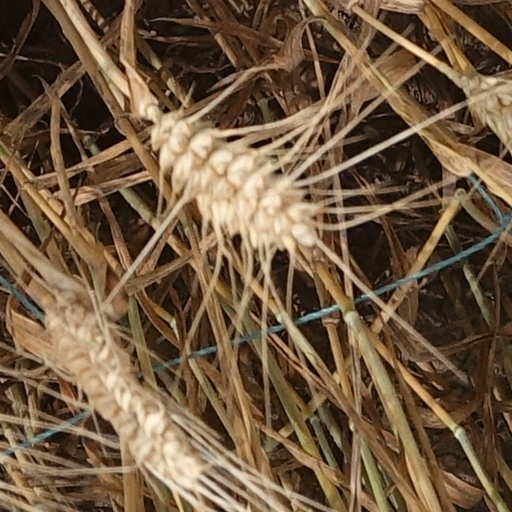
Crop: wheat